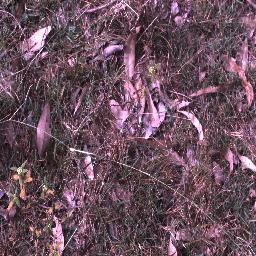
Label: negative